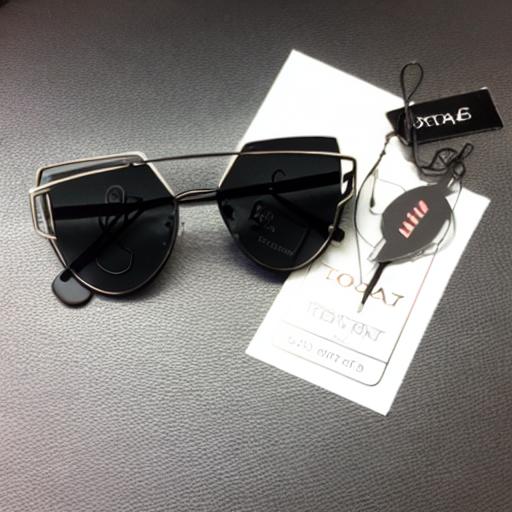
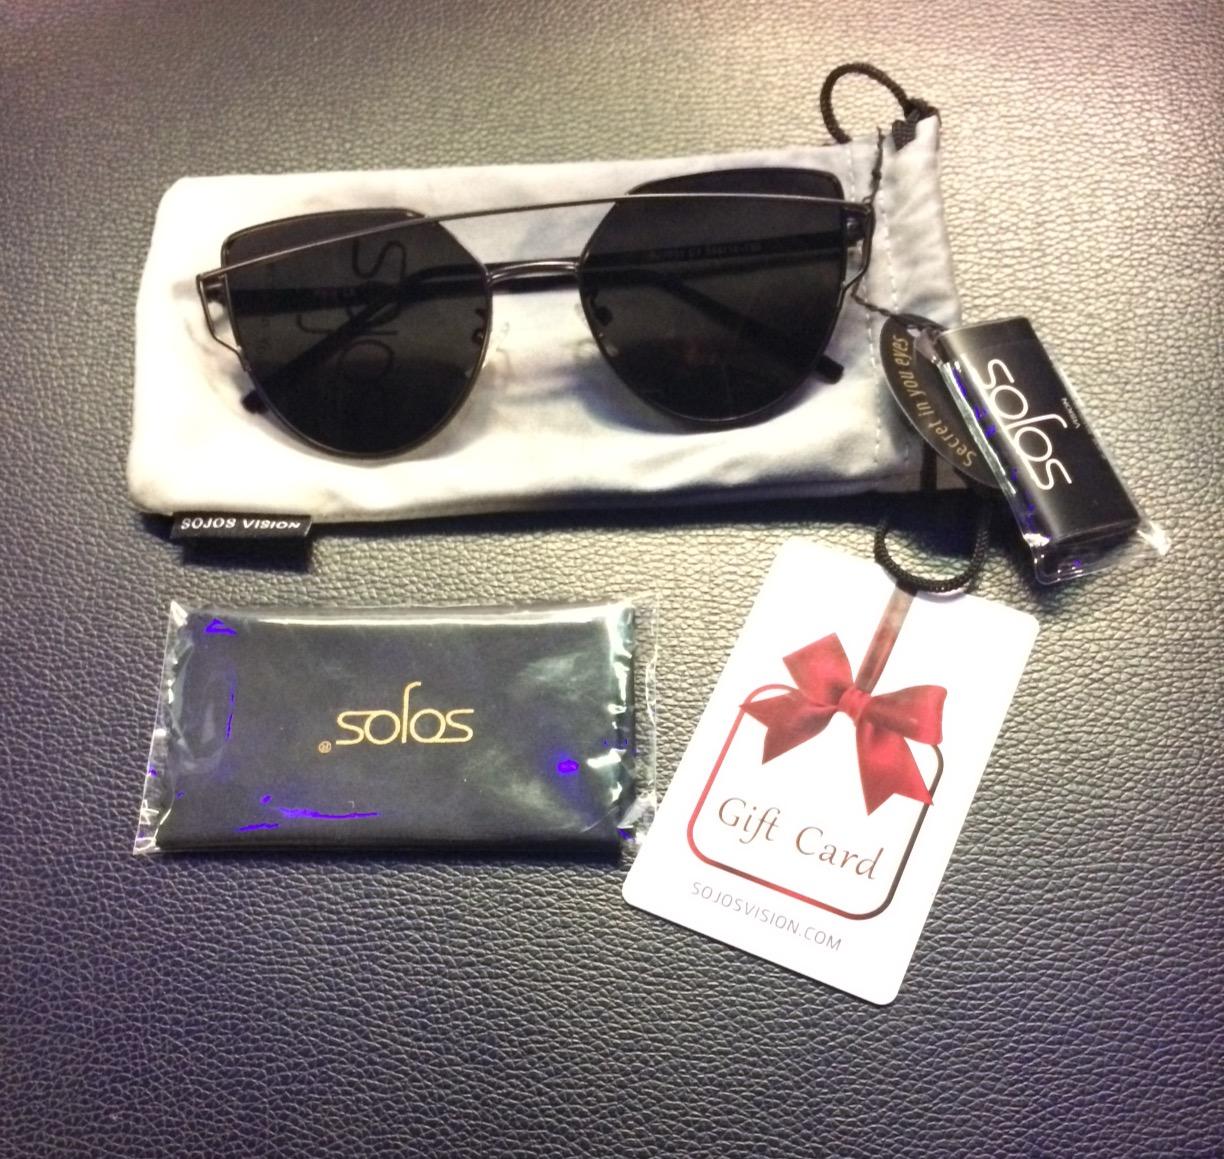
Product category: accessories_sunglasses
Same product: no